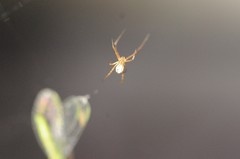
Species: Lactrodectus_hesperus